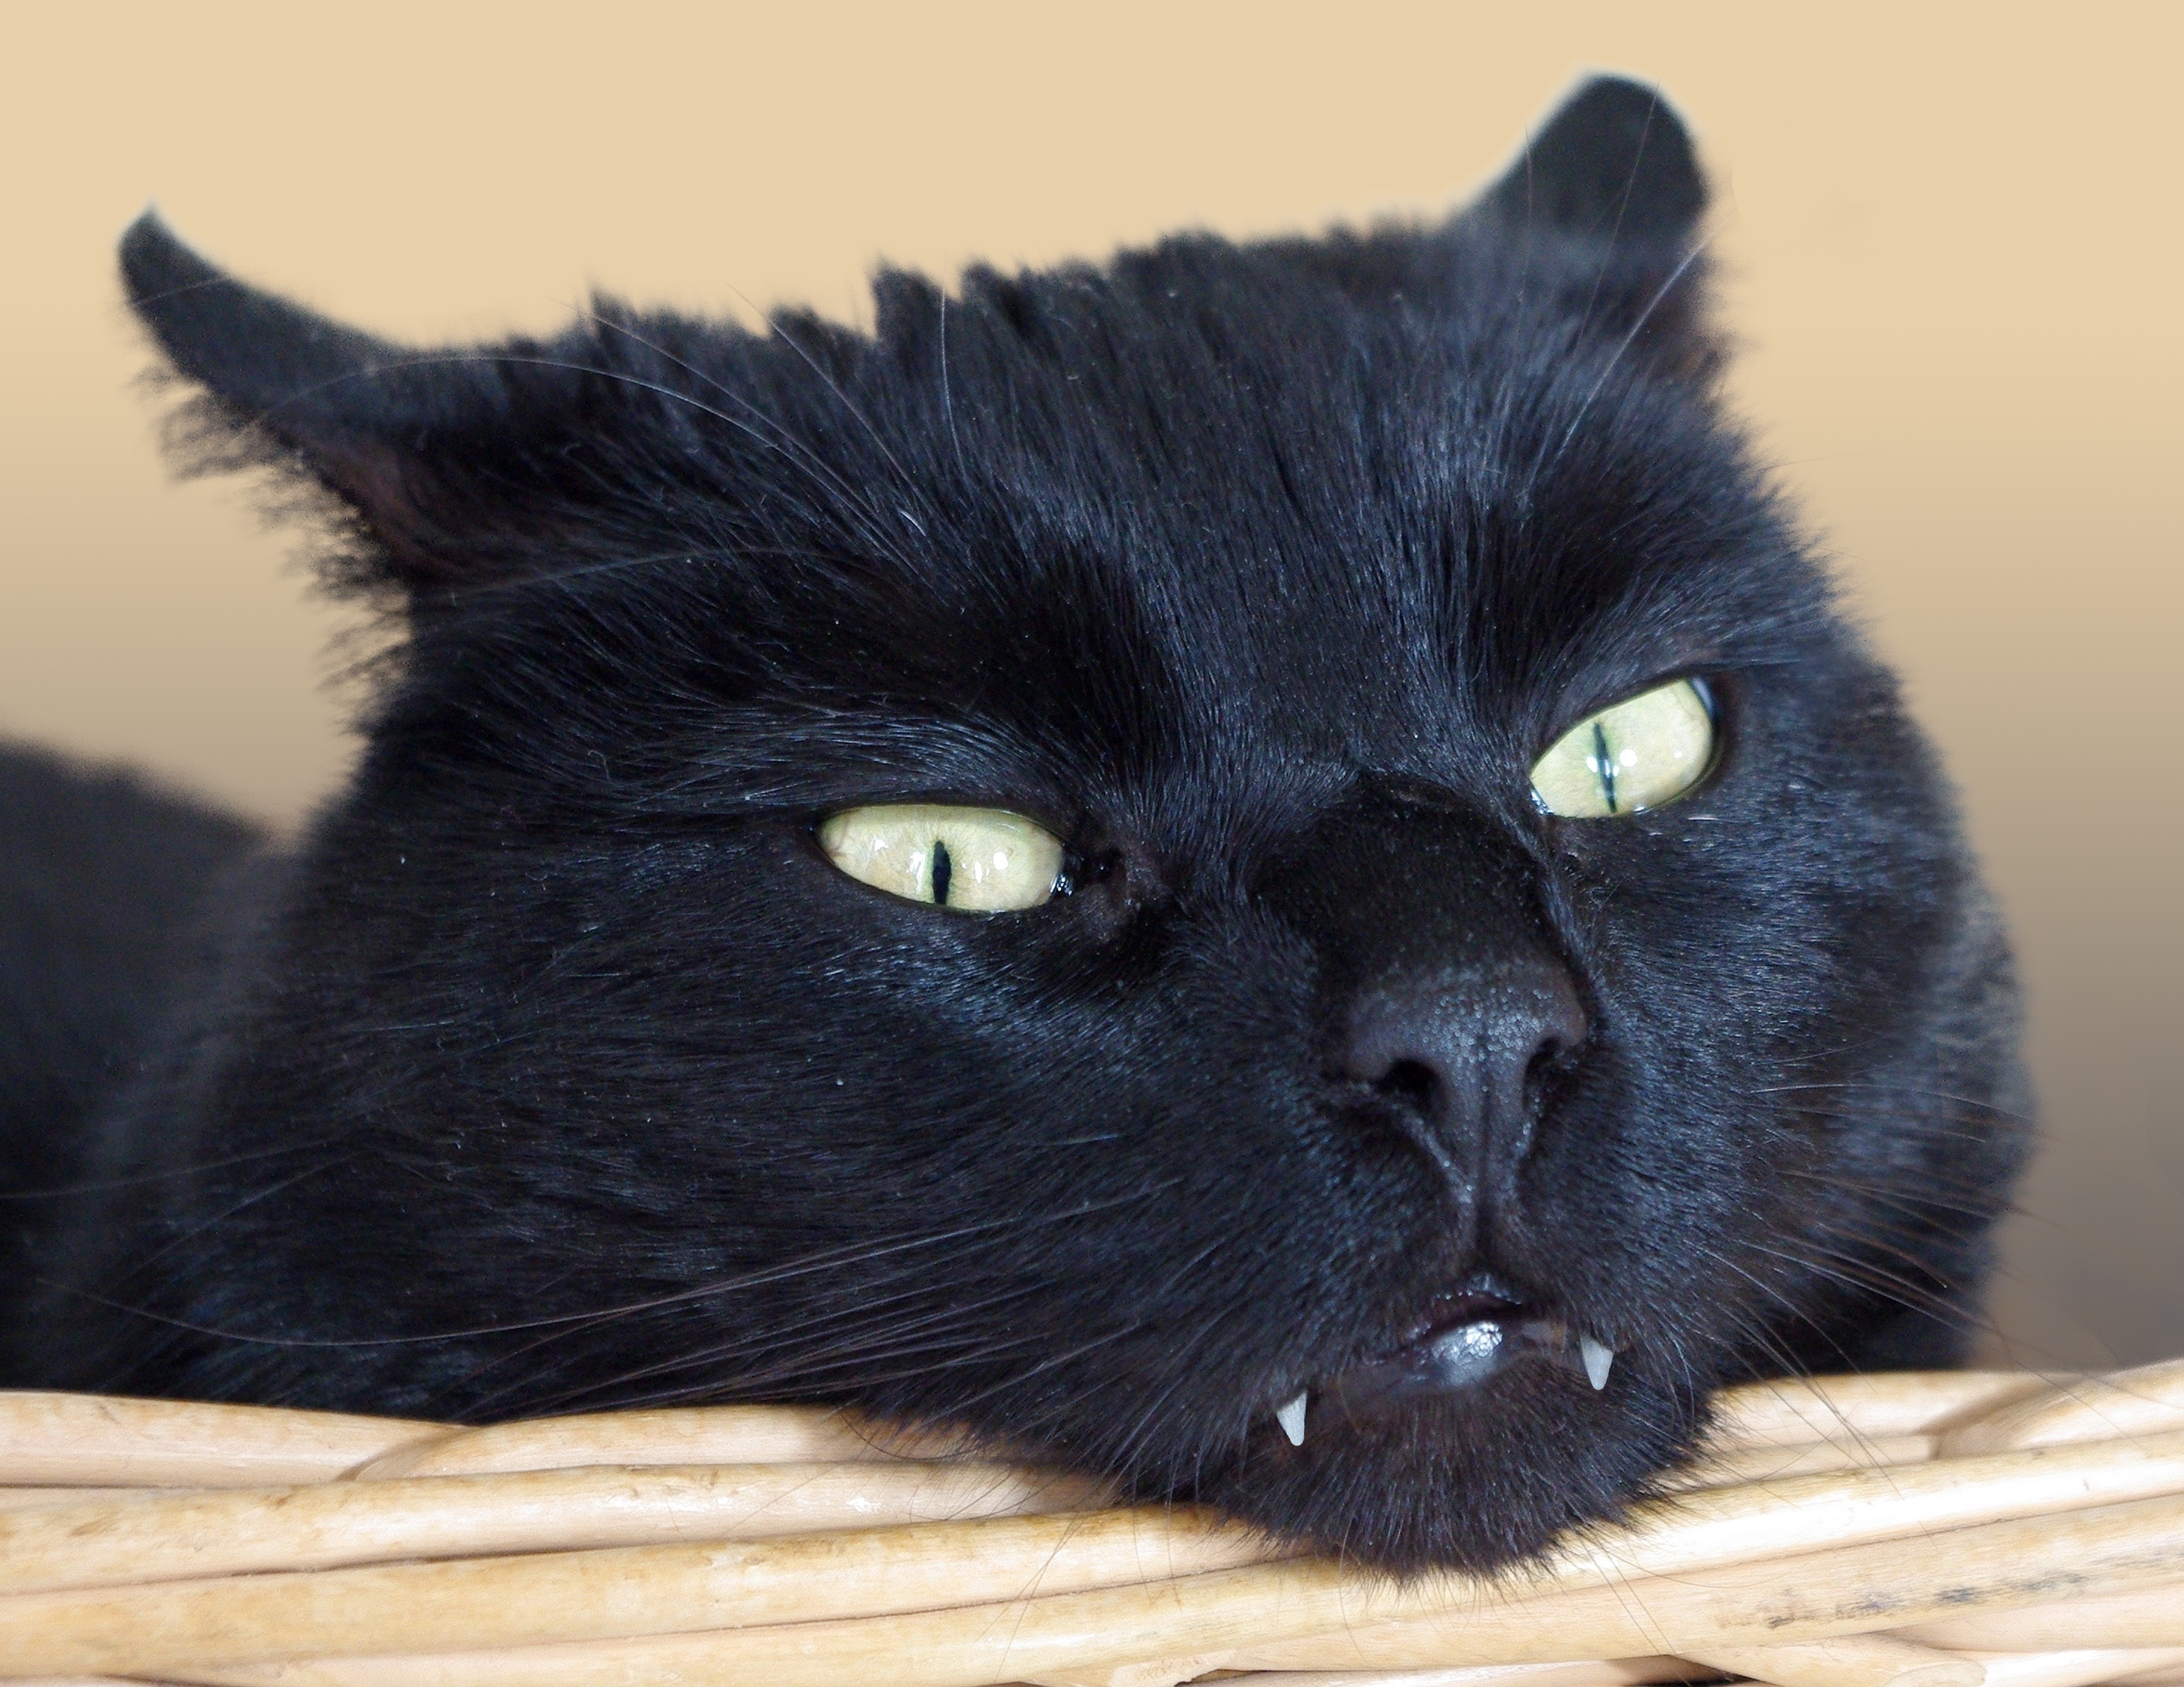
animal, photo, pet, fur, portrait, cat, mammal, black cat, black, fauna, close up, eyes, whiskers, snout, eye, adidas, head, expression, beautiful, mieze, wildlife photography, bombay, cat face, british shorthair, cat's eyes, cat portrait, chartreux, korat, small to medium sized cats, cat like mammal, carnivoran, nebelung, domestic short haired cat, domestic long haired cat, british semi longhair